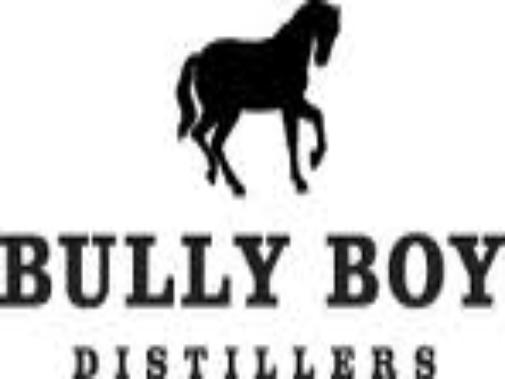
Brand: Bully Boy Distillers
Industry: Food